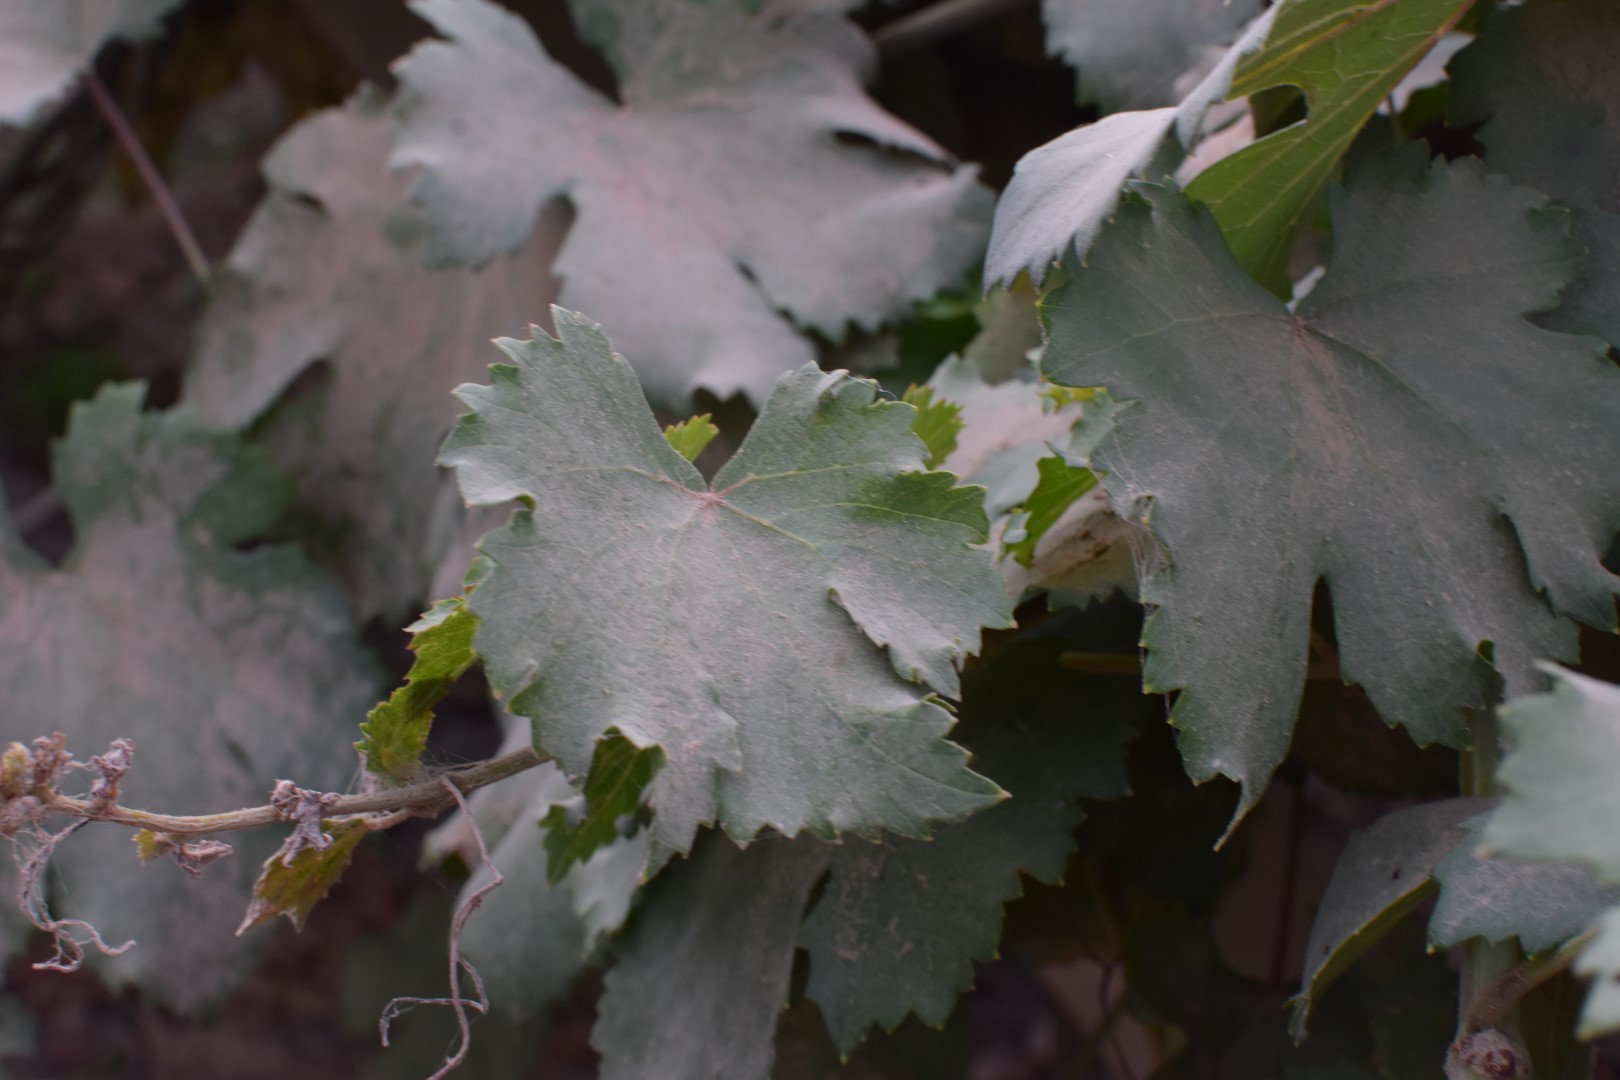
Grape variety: Kamali